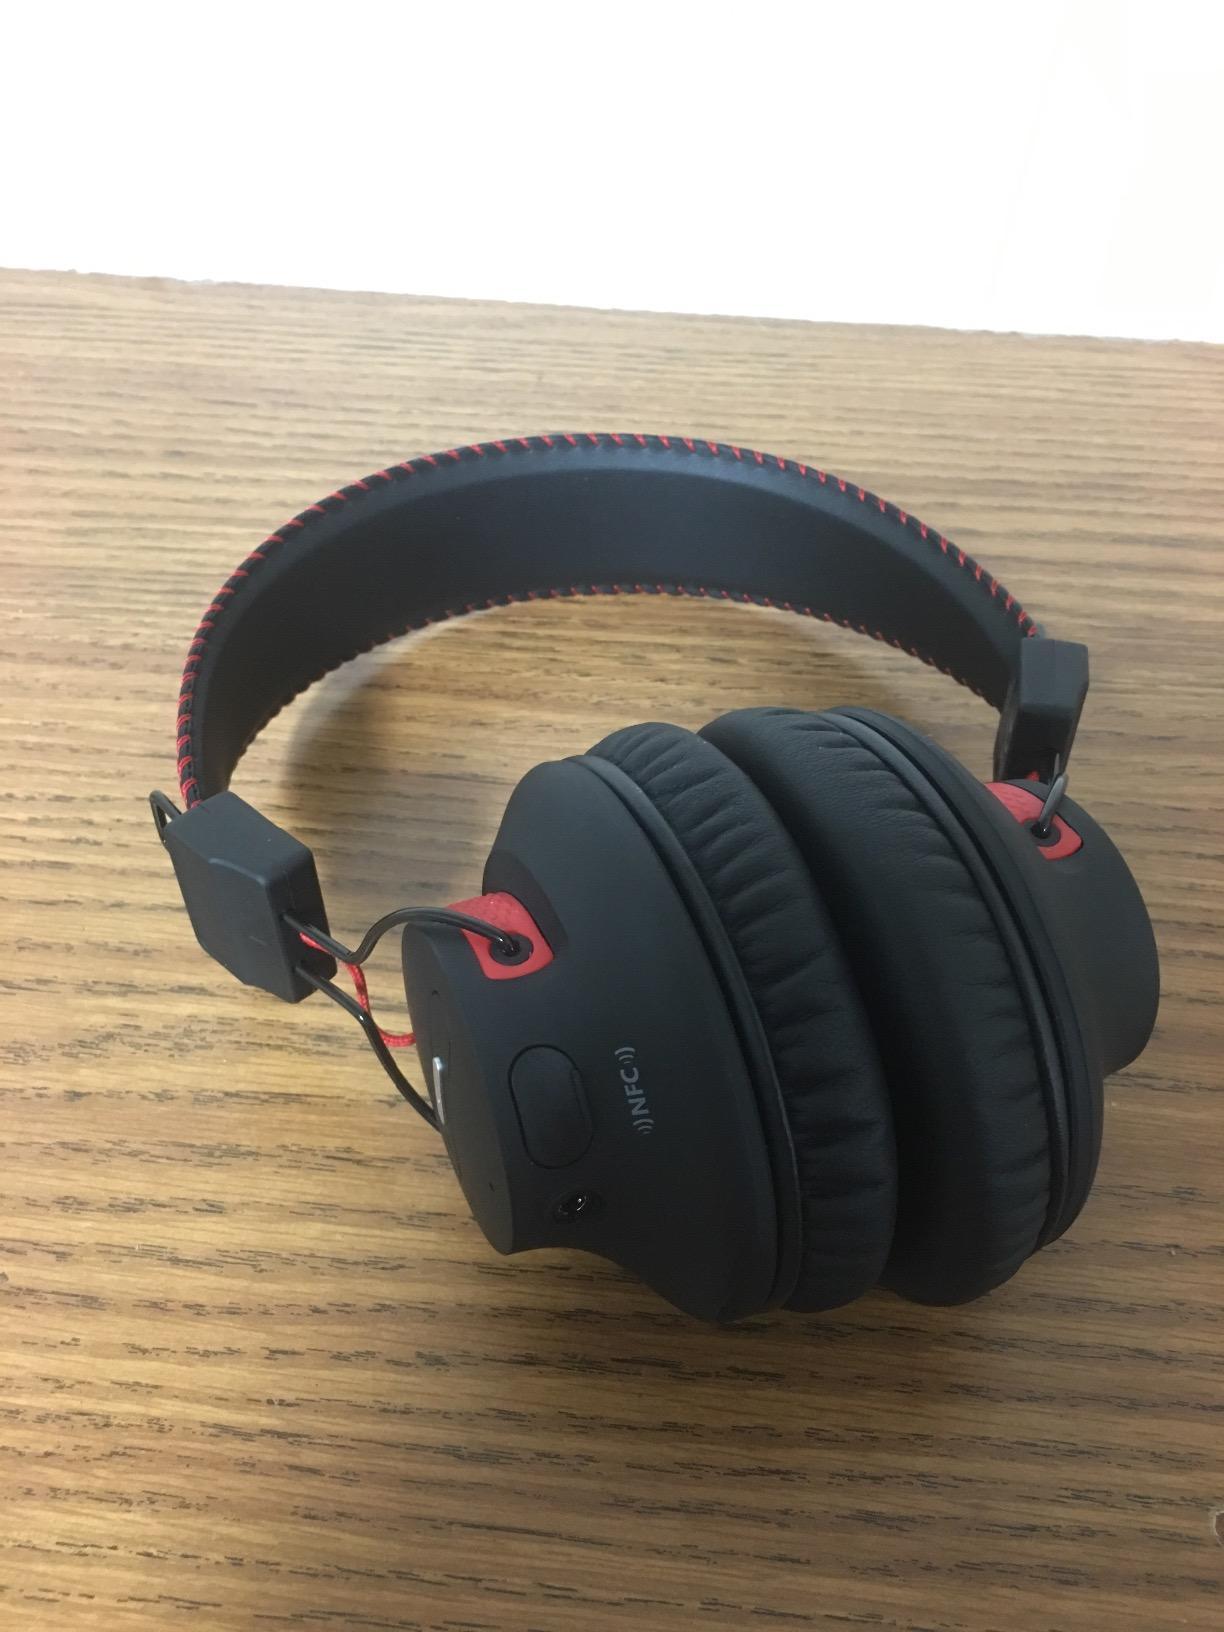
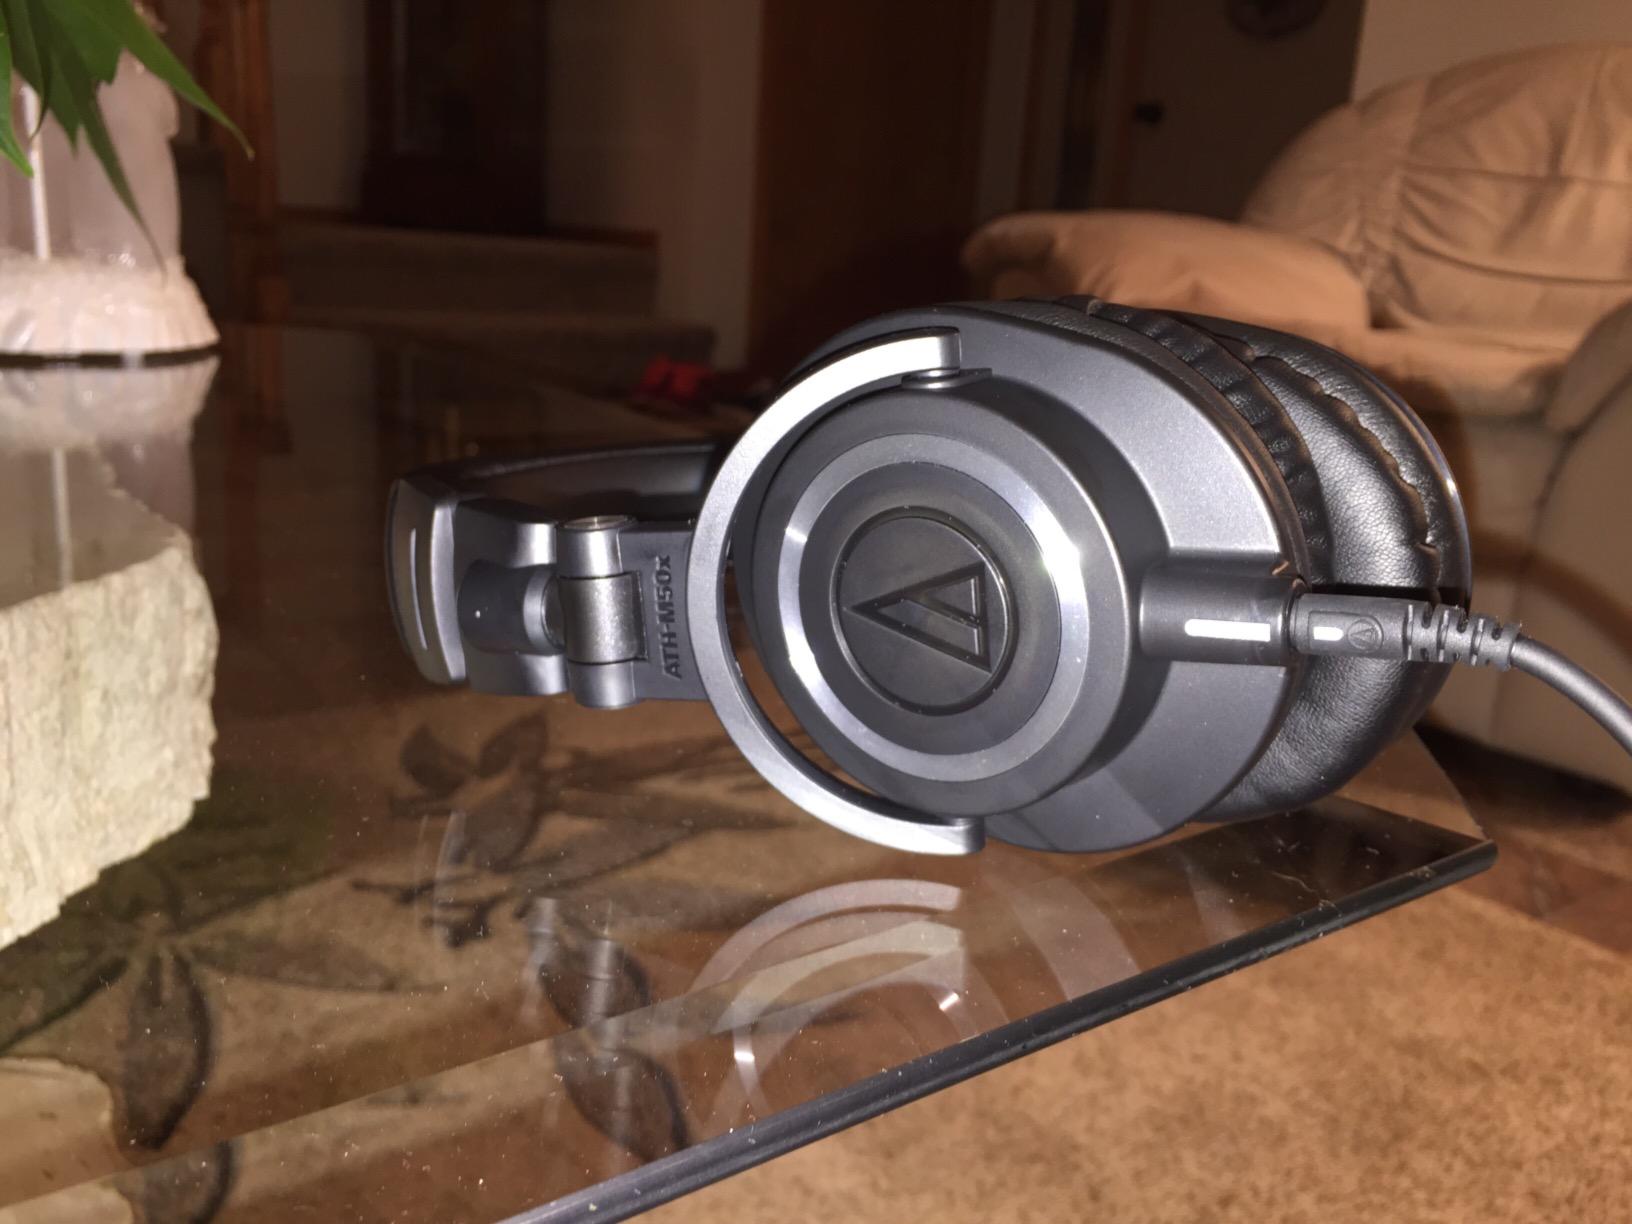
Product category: headphones
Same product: no